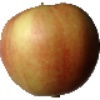
Label: Apple Red 2